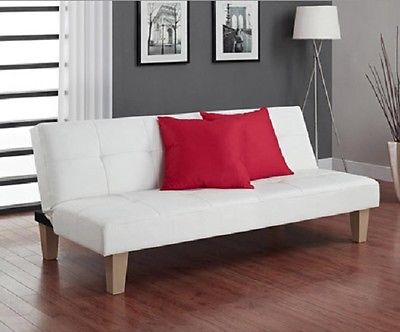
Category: sofa